Answer in natural language. Which object is closer to gray colour chair  shape square, Window or brown top white leg dining table? Choose between the following options: brown top white leg dining table or Window
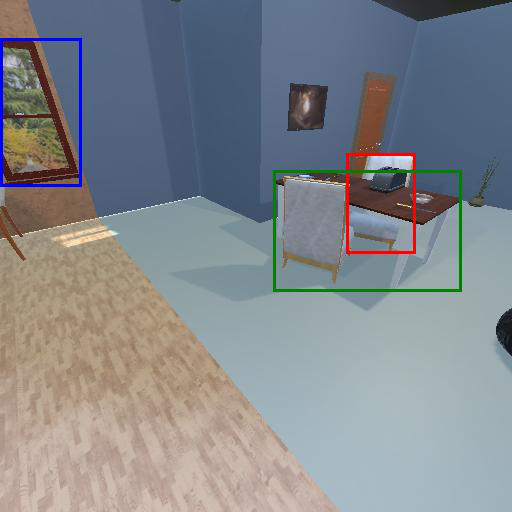
<answer>brown top white leg dining table</answer>